Charles-Henri Delacroix

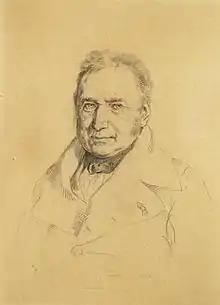
Portrait by his brother, Eugène Delacroix

Charles-Henri Delacroix (9 January 1779 – 30 December 1845) was a French soldier who became a general in the Napoleonic army. He was the older brother of the painter Eugène Delacroix.